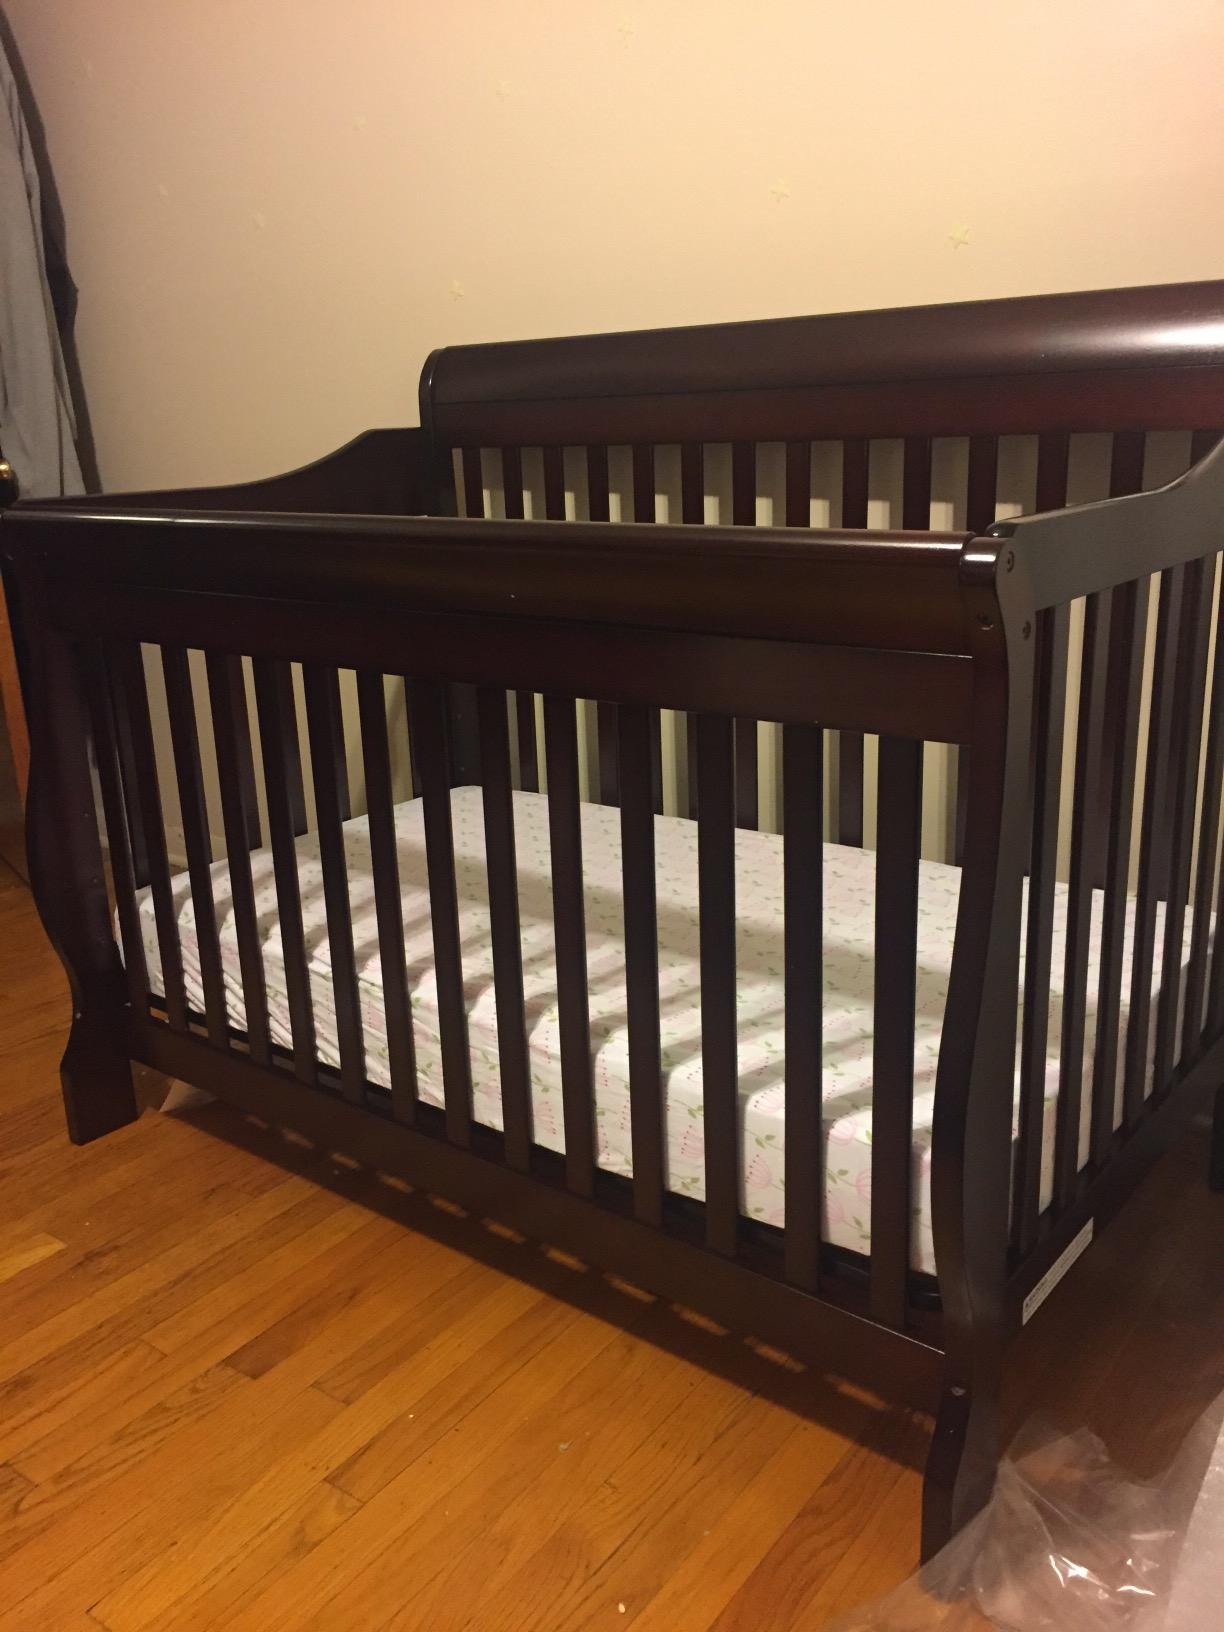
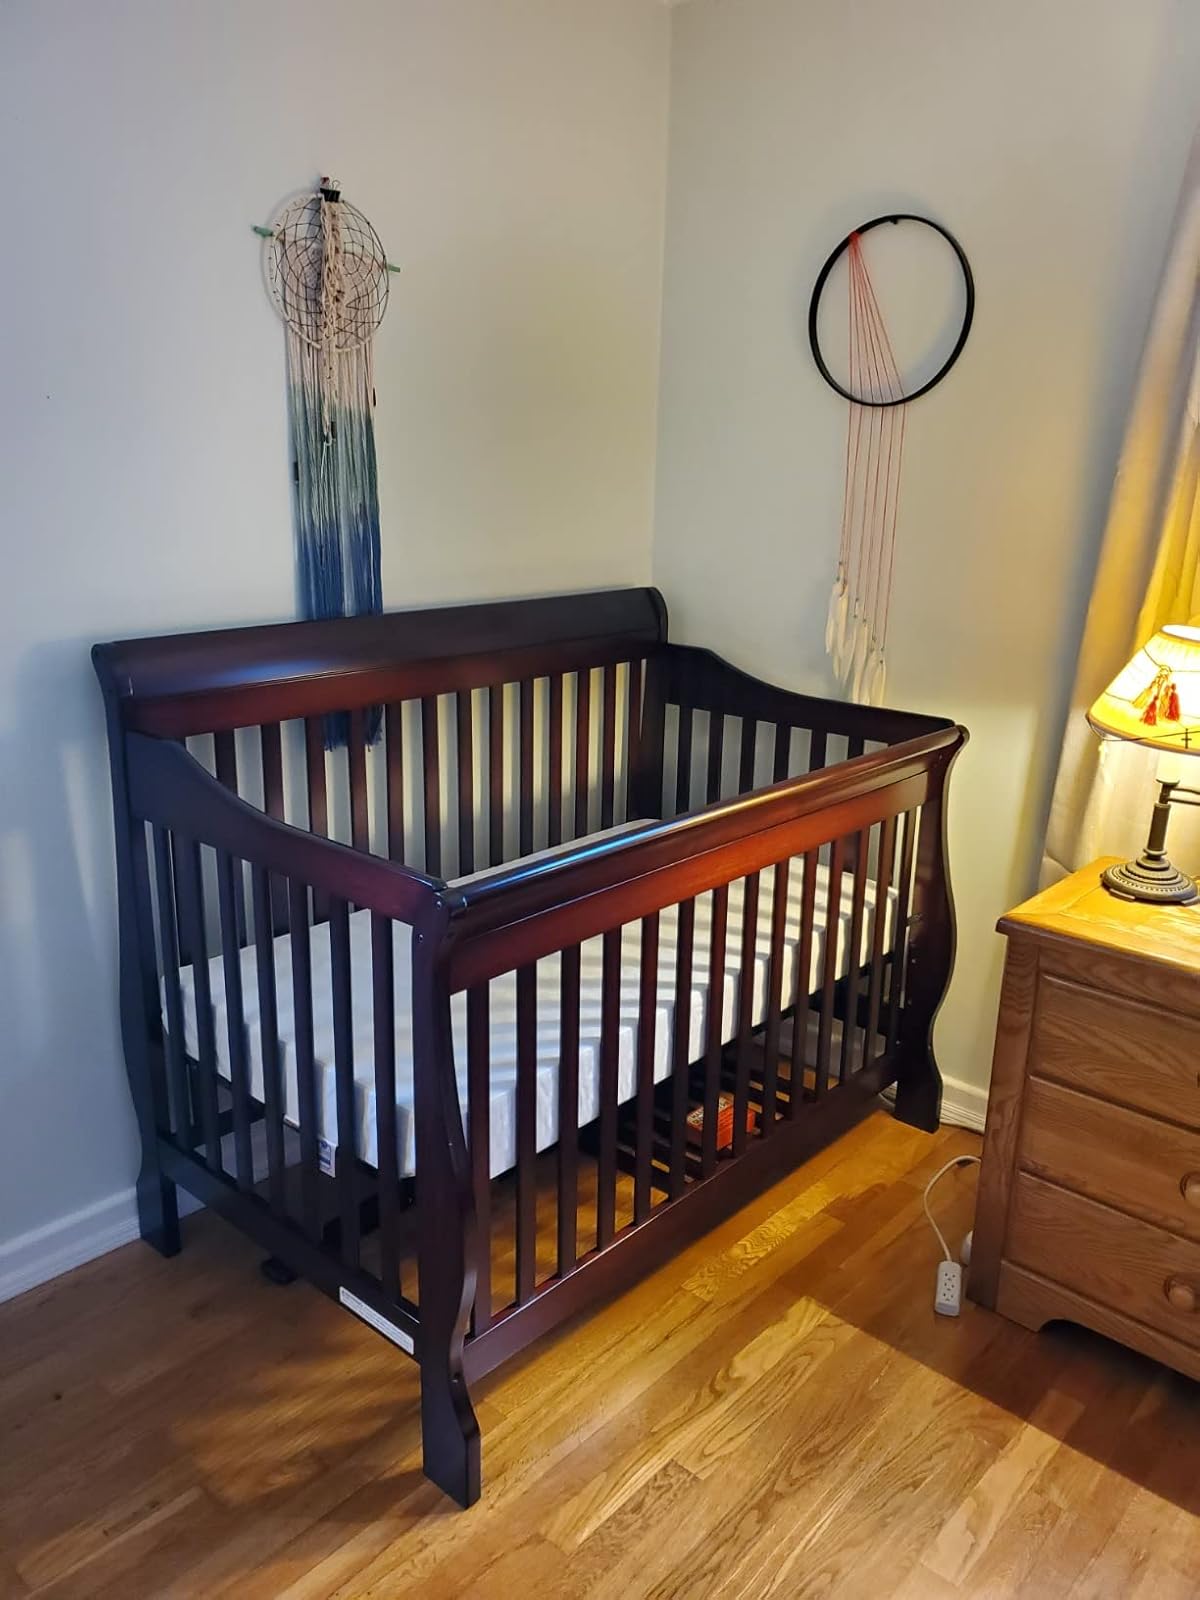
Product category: products_crib
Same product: yes